Stone Tape theory

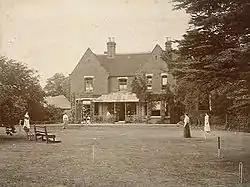
Borley Rectory in 1892, the "most haunted house in England"

The Stone Tape theory is a pseudoscientific claim that ghosts and hauntings occur when historical information is released from rocks and other items. The idea of materials holding information from emotional or traumatic events aligns with views of 19th-century intellectualists and psychic researchers, such as Charles Babbage, Eleanor Sidgwick and Edmund Gurney.